Era de Francia

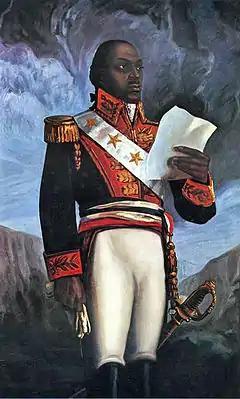
After his victory in the War of Knives, General Toussaint Louverture issued an invasion of Santo Domingo to secure French rule on the island. This would be the first Haitian invasion to Santo Domingo in the history of the island.

Under the Treaty of Basel, France returned to Spain the areas it had taken during the war in the Iberian Peninsula, and Spain in turn, ceded eastern Hispaniola to France. The information about the signing of the treaty became known in Santo Domingo on 18 October 1795, at a time when the Spanish were fighting against the French forces represented by Toussaint Louverture, who was trying to take Spanish Santo Domingo. The agreement is known as the Treaty of Basel, because it was signed on 22 July 1795, in the Swiss city of Basel.